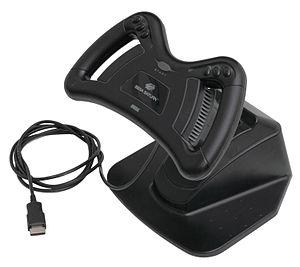
Le volant de la Sega Saturn.
Daytona USA: Championship Circuit Edition est un jeu vidéo de course de NASCAR sorti sur Saturn en 1996. Le jeu a été développé par Sega CS et édité par Sega, Tec Toy et Samsung. Il fait partie de la série Daytona USA, dont il représente la deuxième adaptation sur Saturn.
Daytona USA C.C.E. Net Link Edition est un jeu vidéo de course de NASCAR sorti le 16 février 1998 exclusivement sur Saturn, uniquement en Amérique du Nord. Le jeu a été développé par Sega AM2 et Sega AM3 et édité par Sega. Il fait partie de la série Daytona USA, dont il représente la quatrième et dernière adaptation sur Saturn.
Daytona USA: Circuit Edition est un jeu vidéo de course de NASCAR sorti exclusivement sur Saturn le 24 janvier 1997, uniquement au Japon. Le jeu a été développé par Sega CS2 et édité par Sega. Il fait partie de la série Daytona USA, dont il représente la troisième adaptation sur Saturn.